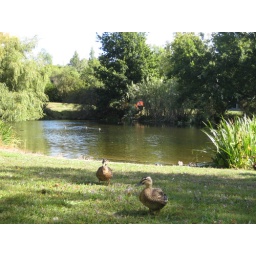
There's a duck pond in the center of campus, complete with mallards and some black swans